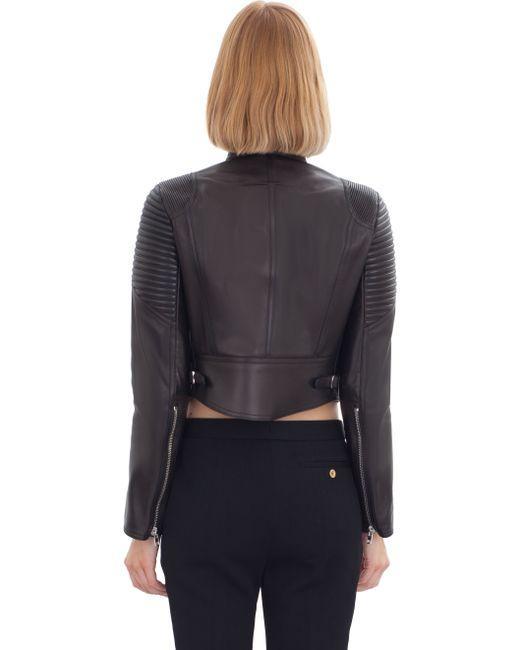
Schwarze Lederjacke mit verschiedenen Reißverschlussdetails